Australian emperor

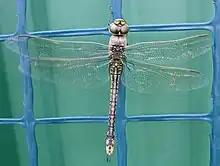
Female Australian emperor.

The Australian emperor is a very large dragonfly, up to 70 mm long. Its abdomen is marked boldly in black and yellow. The thorax is greenish-grey. The head is yellow with a T-shaped mark on the forehead (frons). The eyes are yellow-green. The leading edges of the wings are yellow. The insect habitually hunts fairly slowly, patrolling up and down like other hawkers, with short bursts at high speed.